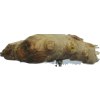
Label: ginger